2011 Mumbai bombings

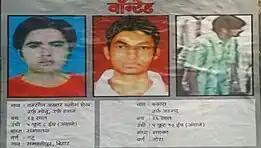
A "wanted" poster featuring the 2 primary suspects behind the attacks.

The 2011 Mumbai bombings, also known as 13/7, were a series of three coordinated bomb explosions at different locations in Mumbai, India, on 13 July 2011 between 18:54 and 19:06 IST. The blasts occurred at the Opera House, at Zaveri Bazaar and at Dadar West localities, leaving 26 killed and 130 injured. Indian Mujahideen is believed to have carried out the attack with the personal involvement of its co-founder Yasin Bhatkal.